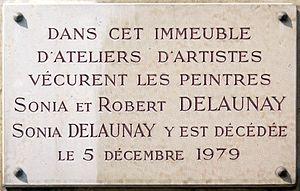
Plaque apposée au n° 16 de la rue de Saint-Simon, Paris 7e, où vécurent les peintres Sonia et Robert Delaunay (1885-1979 et 1885-1941) et où Sonia Delaunay mourut le 5 décembre 1979.
La rue de Saint-Simon est une voie du 7ᵉ arrondissement de Paris, en France.
Robert Delaunay est un peintre français né le 12 avril 1885 à Paris et mort le 25 octobre 1941 à Montpellier. Avec sa femme Sonia Delaunay et quelques autres, il est le fondateur et le principal artisan du mouvement orphiste, branche du cubisme et important mouvement d'avant-garde du début du XXᵉ siècle. Ses travaux sur la couleur prennent pour origine plusieurs théories de la loi du contraste simultané des couleurs, formulées par Michel-Eugène Chevreul. Par un travail concentré sur l'agencement des couleurs sur la toile, il cherche l'harmonie picturale.
Sonia Delaunay, née Sophie Stern ou bien Sara Illinichtna Stern, née le 14 novembre 1885 à Gradizhsk en Ukraine et morte le 5 décembre 1979 à Paris est une artiste peintre française d'origine ukrainienne. Adoptée par un oncle maternel Henri Terk dont elle prend le nom, elle étudie assez peu les beaux-arts : le dessin à Karlsruhe pendant deux ans, puis à Paris à l'Académie de la Palette dans le Quartier du Montparnasse. Elle a été naturalisée française grâce à un premier mariage avec Wilhelm Uhde en décembre 1908.